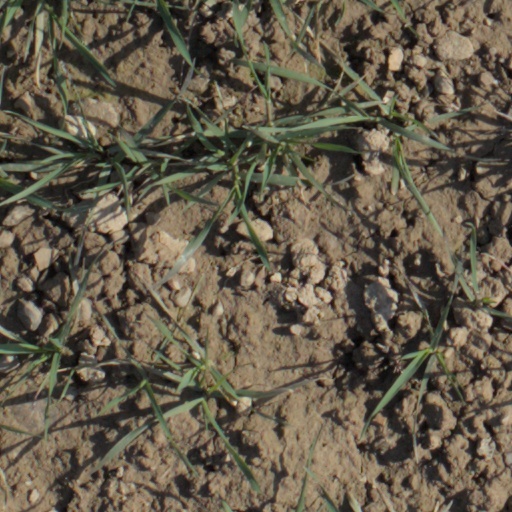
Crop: wheat